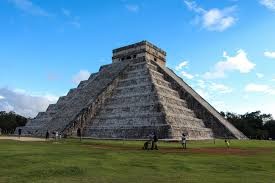
Landmark: Chichen Itza